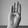
ASL letter: B